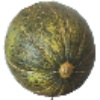
Label: Melon Piel de Sapo 1